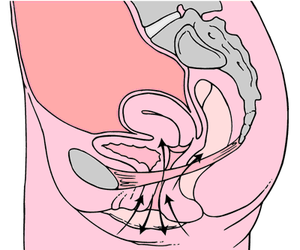
Les exercices de Kegel, ainsi nommé d'après le Dʳ Arnold Kegel, sont des exercices destinés à renforcer le muscle pubo-coccygien. Ces exercices, créés vers 1940, consistent en des contractions et décontractions alternées des muscles qui forment le plancher pelvien.